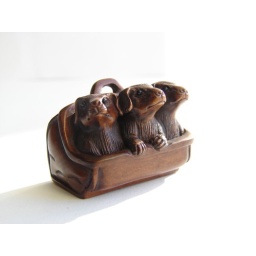
dog in gladstone bag